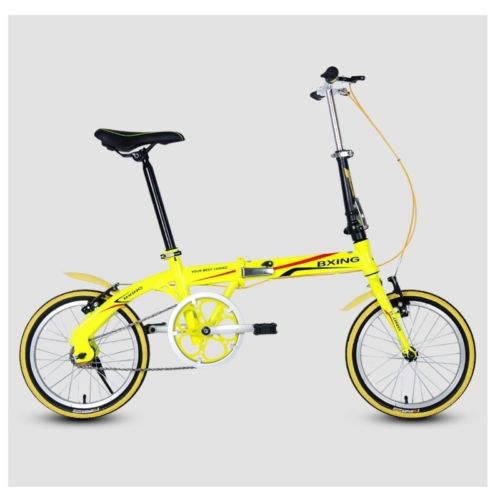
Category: bicycle